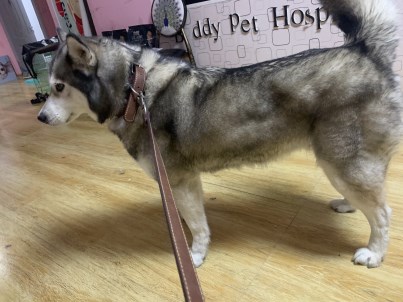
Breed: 1160-n000003-Siberian_husky